Saimaa

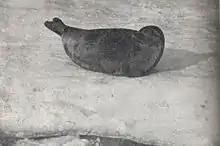
"Pusa hispida saimensis", also known as Saimaa ringed seal, in 1956.

An endangered freshwater seal, the Saimaa ringed seal, lives only at Saimaa. Another of the lake's endangered species is the Saimaa salmon.